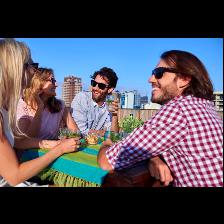
Label: Human